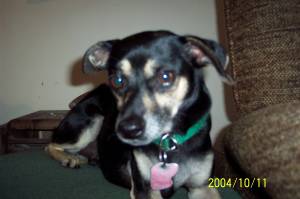
Animal: dog
Breed: miniature_pinscher